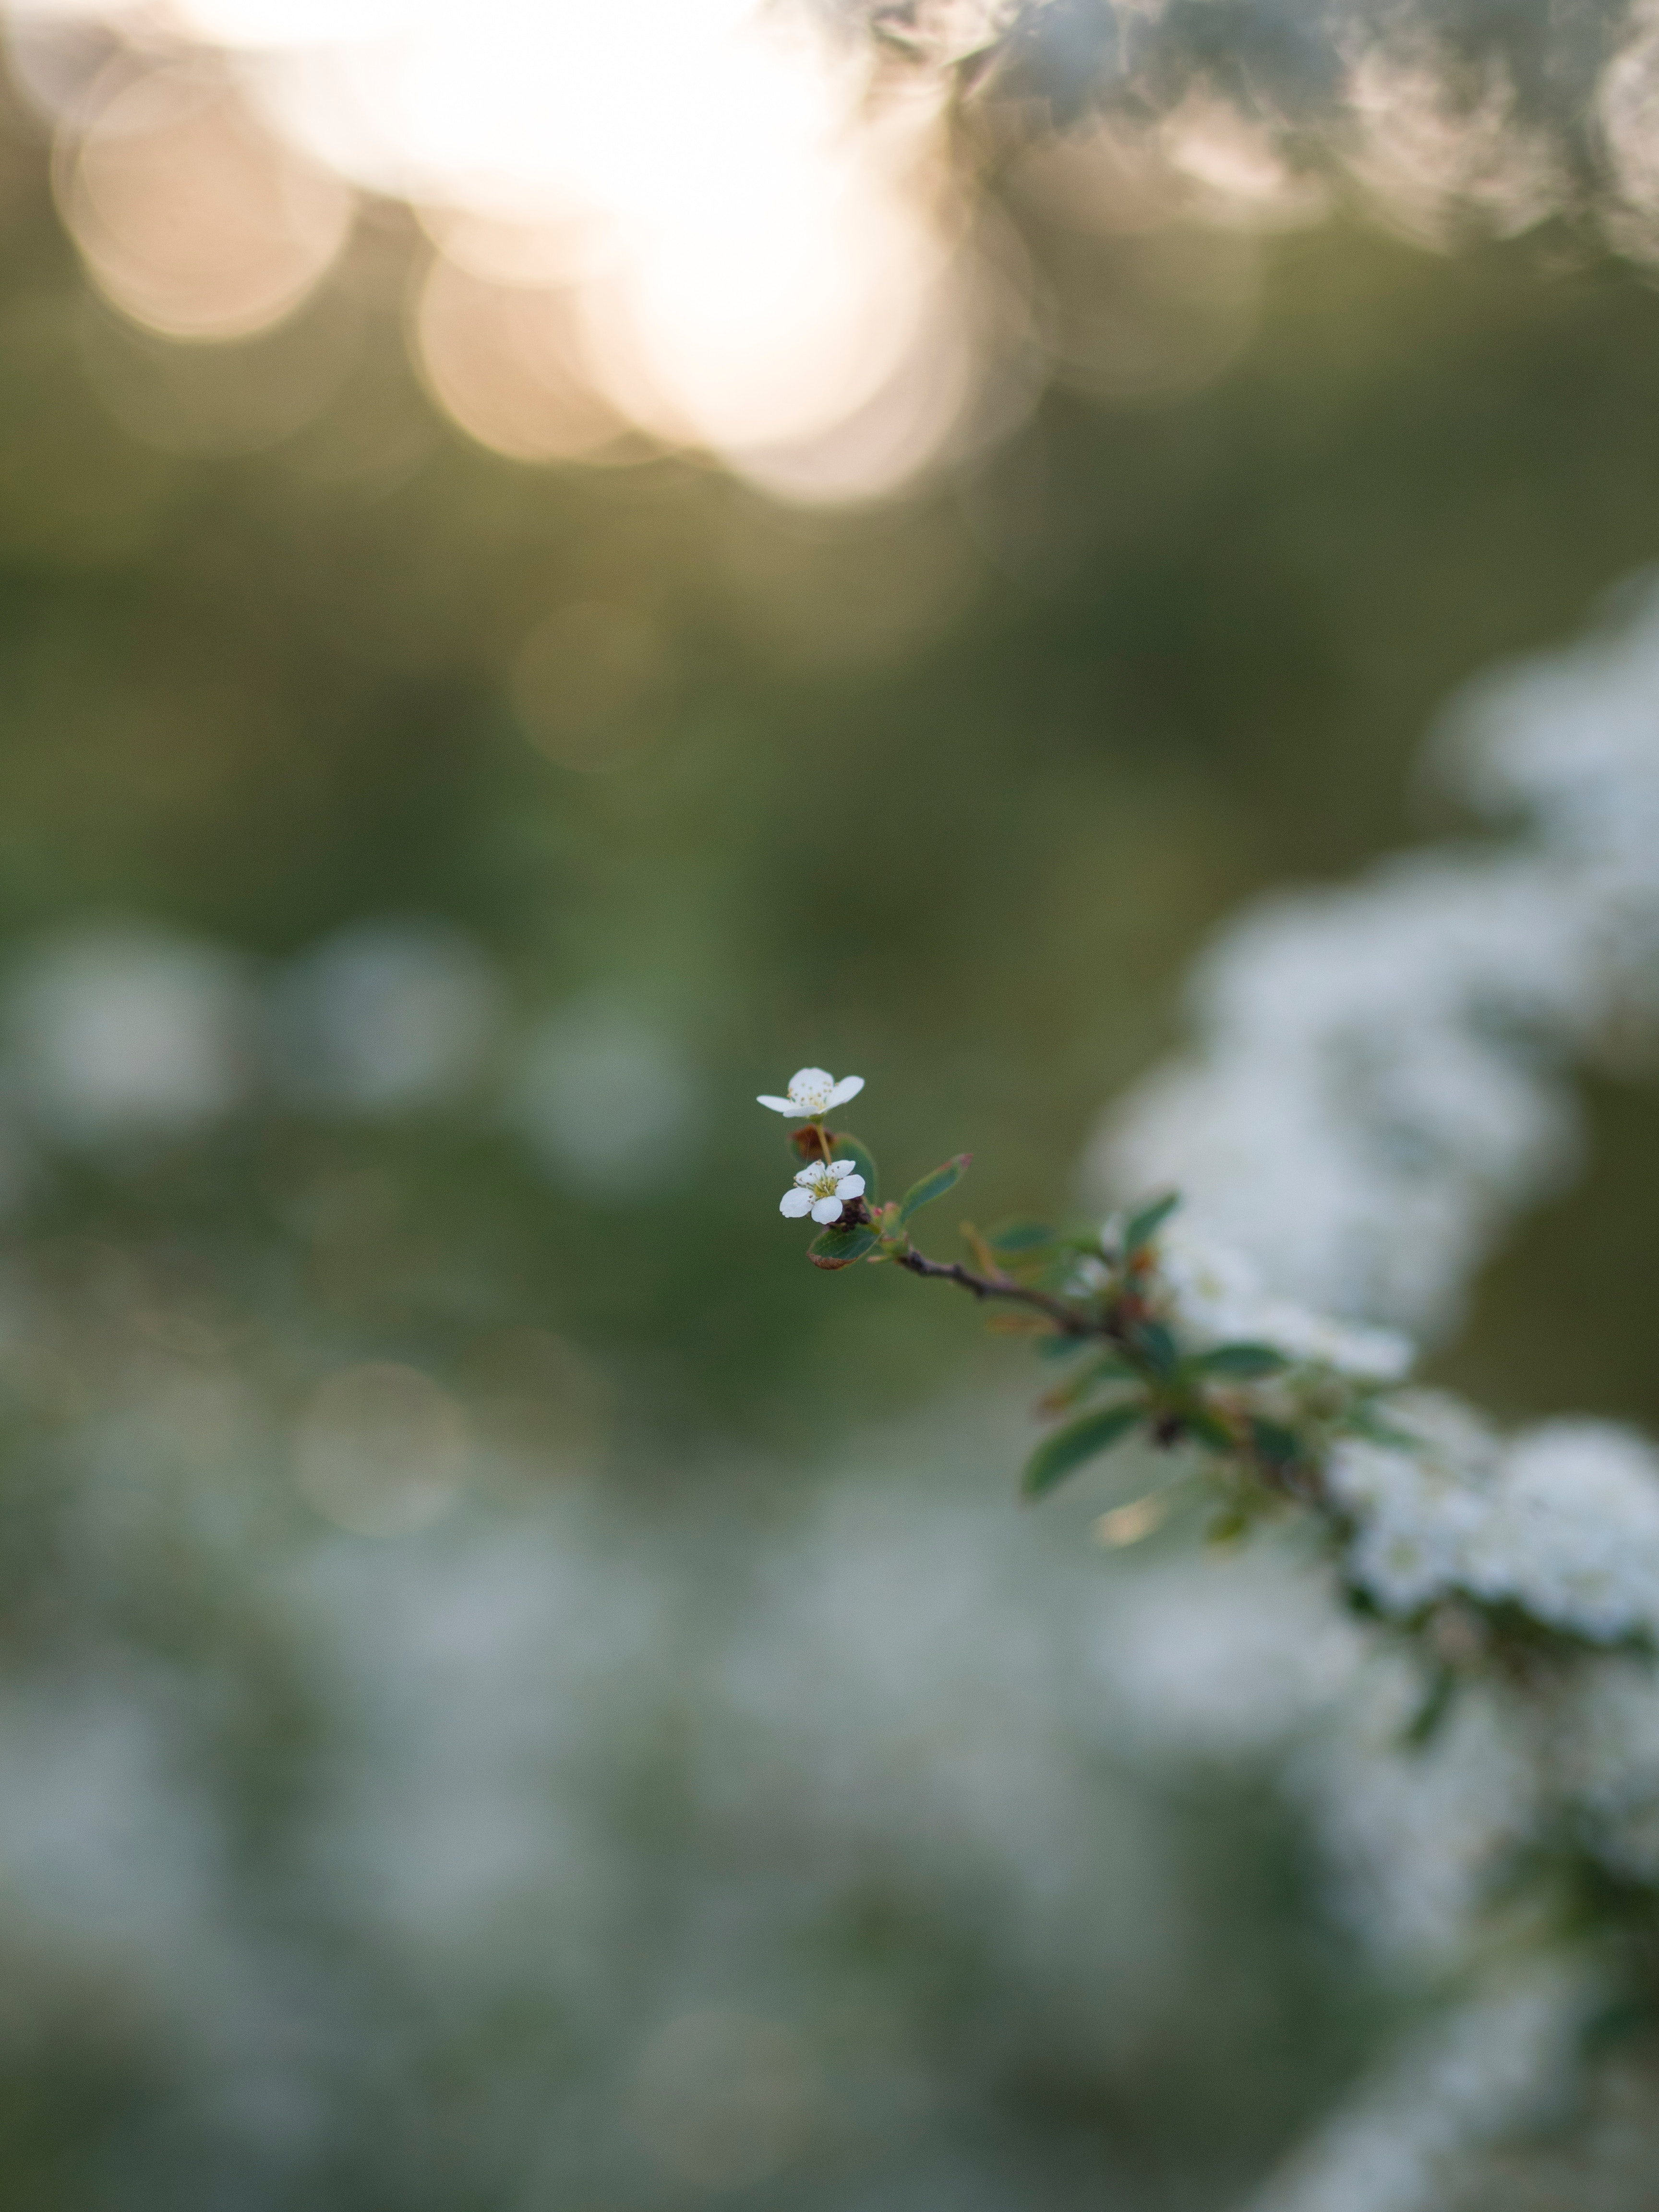
tree, nature, grass, branch, blossom, plant, photography, sunlight, leaf, flower, frost, green, autumn, botany, flora, season, close up, macro photography